Mr. Bliss

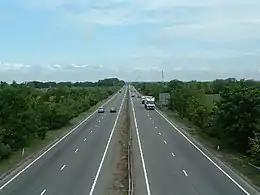
One of the new roads that Tolkien felt were "gutting" the Oxfordshire countryside, the A34

Alex Lewis, in "Mallorn", writes that Tolkien lamented the loss of the countryside in and around Oxfordshire. Tolkien loved nature, especially trees, and had what Lewis calls "well-founded" fears for the environment, "verg[ing] on the prophetic". Lewis analyses the factors that were causing this loss. They included the growth in Oxfordshire's population in the 20th century (doubling between 1920 and 1960); the area's industrialisation by Morris Motors, and the concomitant increase in motor traffic in the city of Oxford; the building of roads, including the M40 motorway cutting across the countryside; and the suburbanisation of Oxford as commuters started to use the railway to allow them to live in Oxford but work in London. The Second World War increased the number of airfields in the area from 5 to 96, causing the Oxfordshire countryside to be "gutted". Tolkien found that it was "difficult [in 1949] to recapture the spirit of the former days, when we used to beat the bounds of the L[ittle] K[ingdom] [as in "Farmer Giles of Ham"] in an ancient car." Tolkien was horrified by the change that motor traffic wreaked on Oxford, and the air pollution; he gave up his happy but dangerous driving, as depicted in "Mr. Bliss", at the start of the war.